Answer in natural language. How many Dressers are visible in the scene? Choose between the following options: 4, 2, 0, 3 or 1
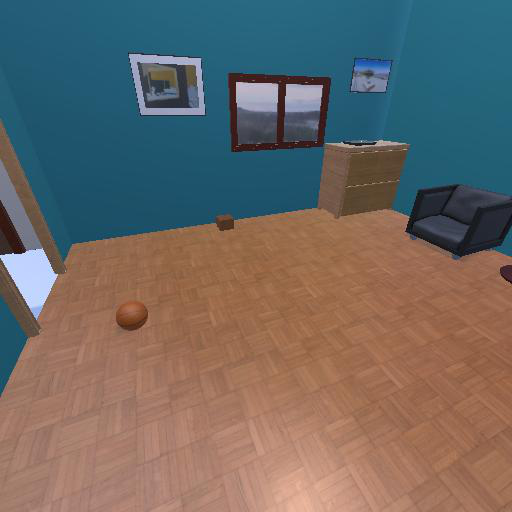
<answer>1</answer>